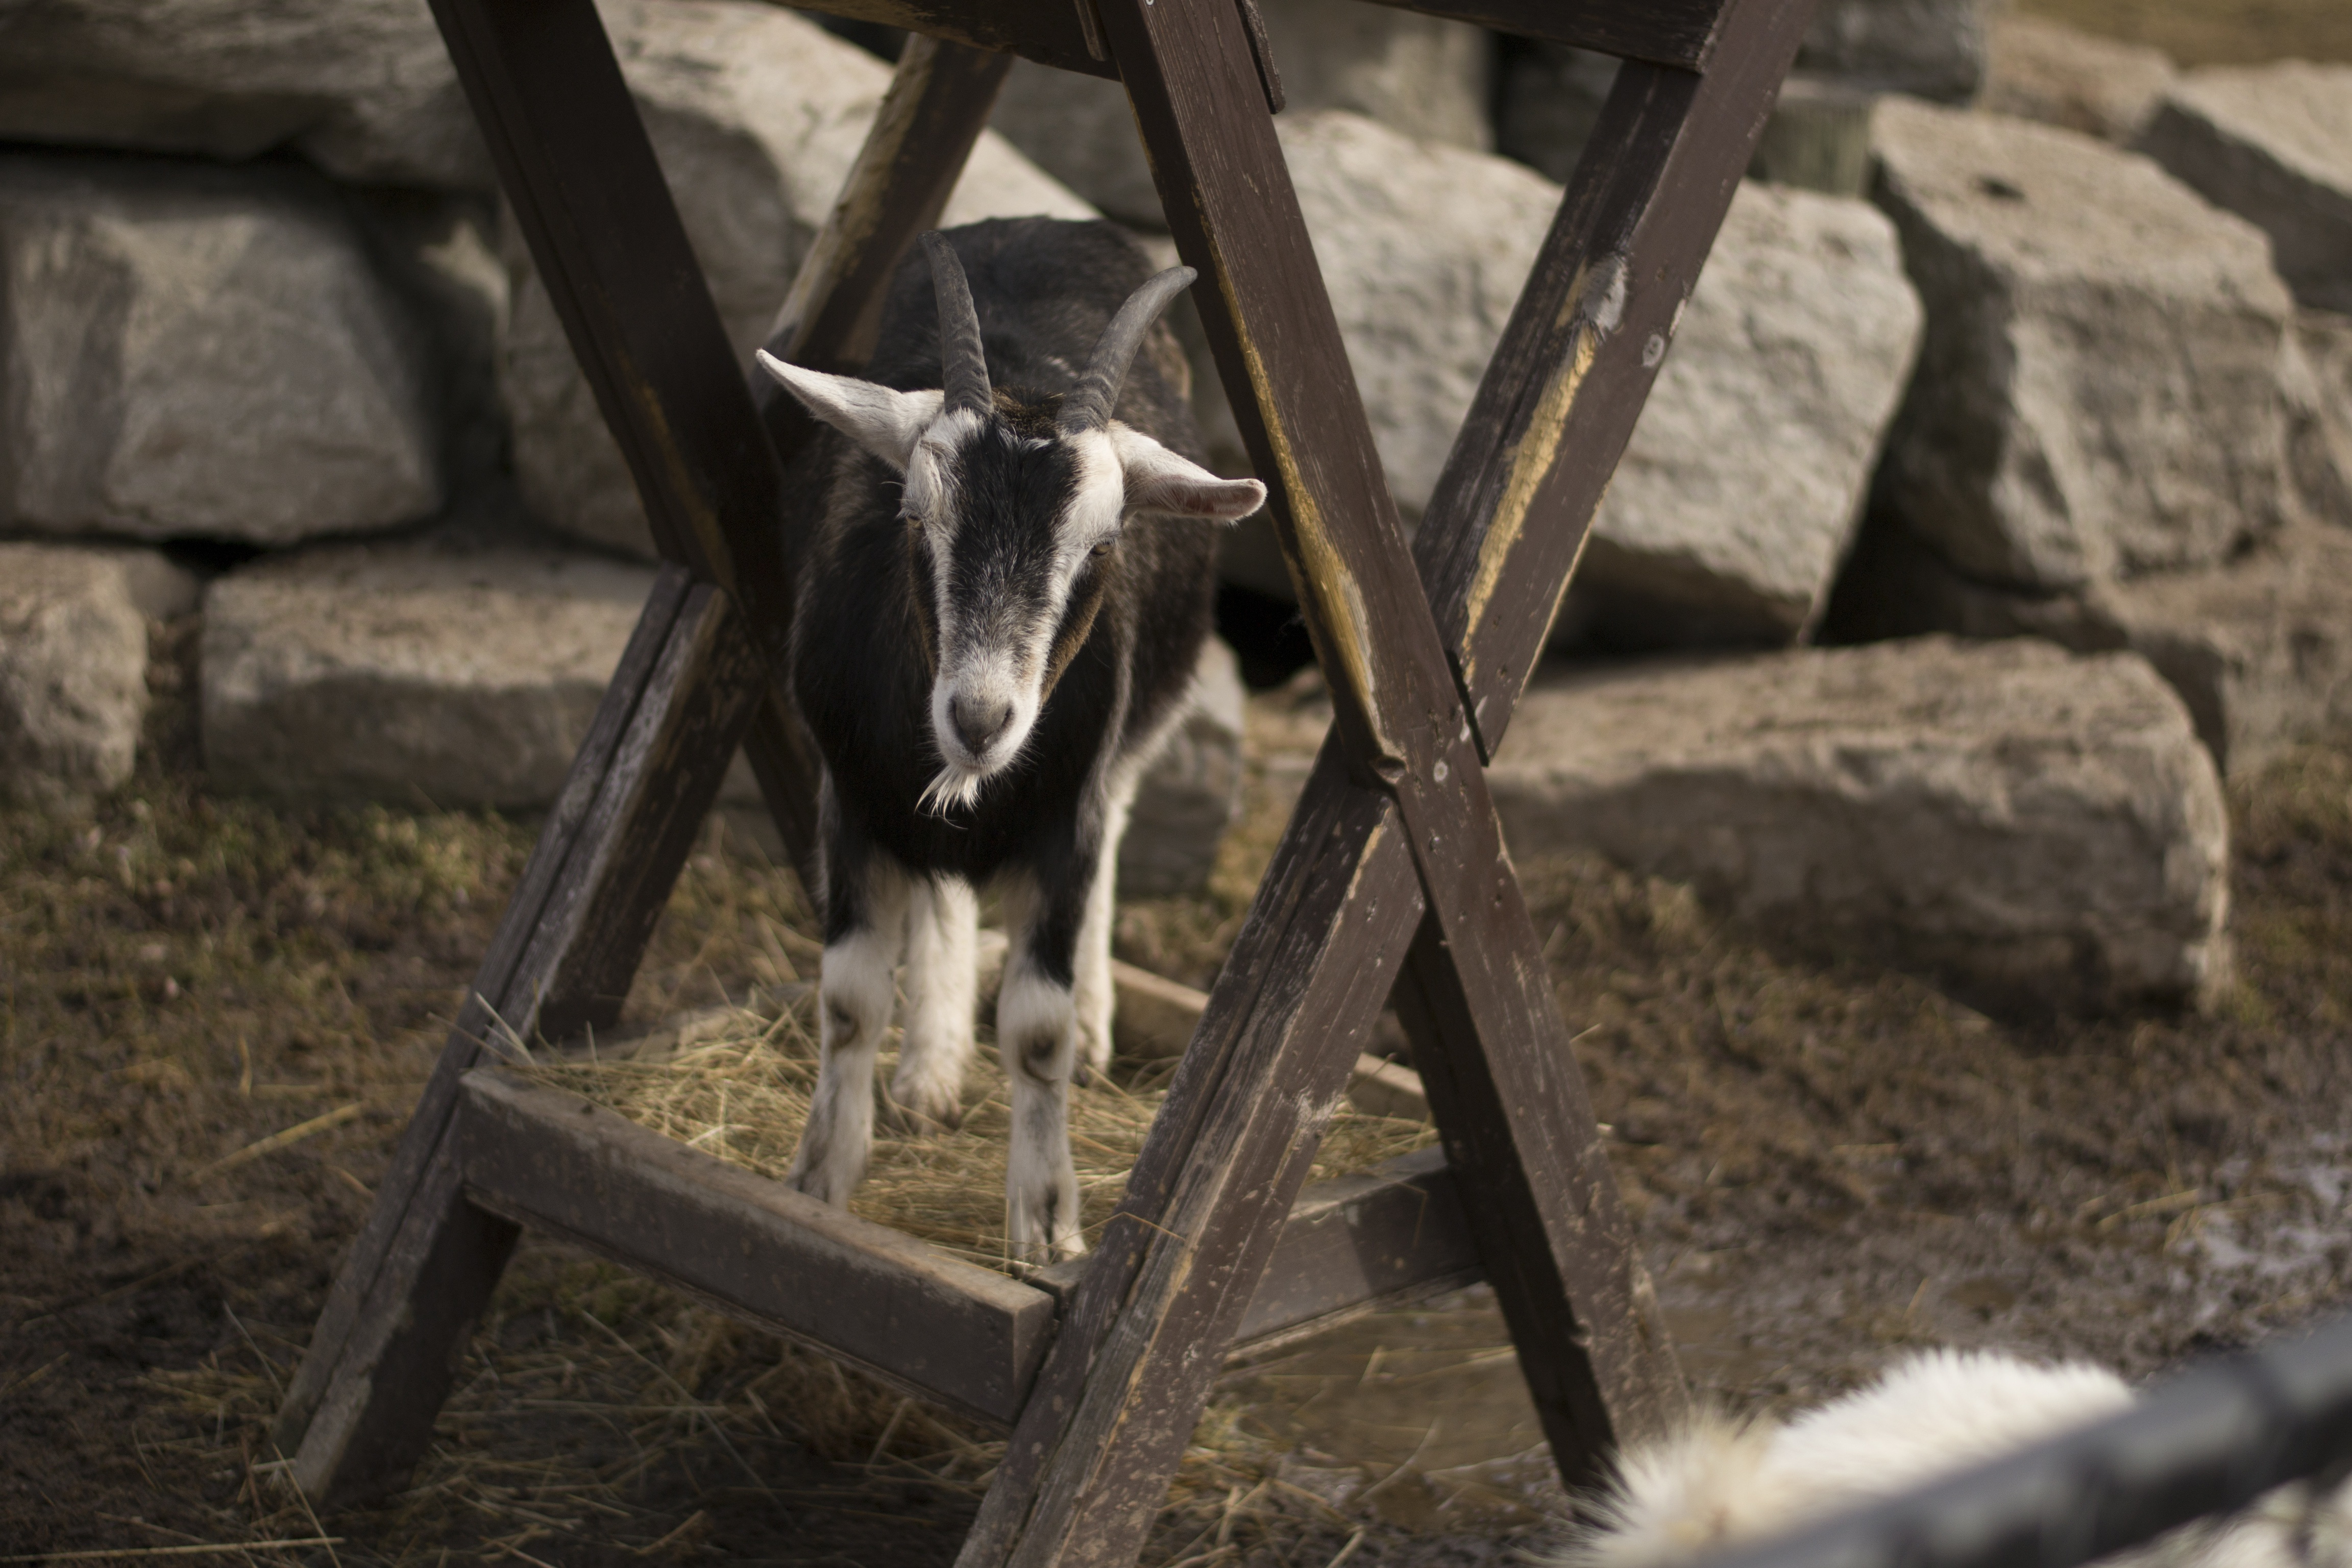
animal, wildlife, goat, zoo, horn, livestock, mammal, fauna, goats